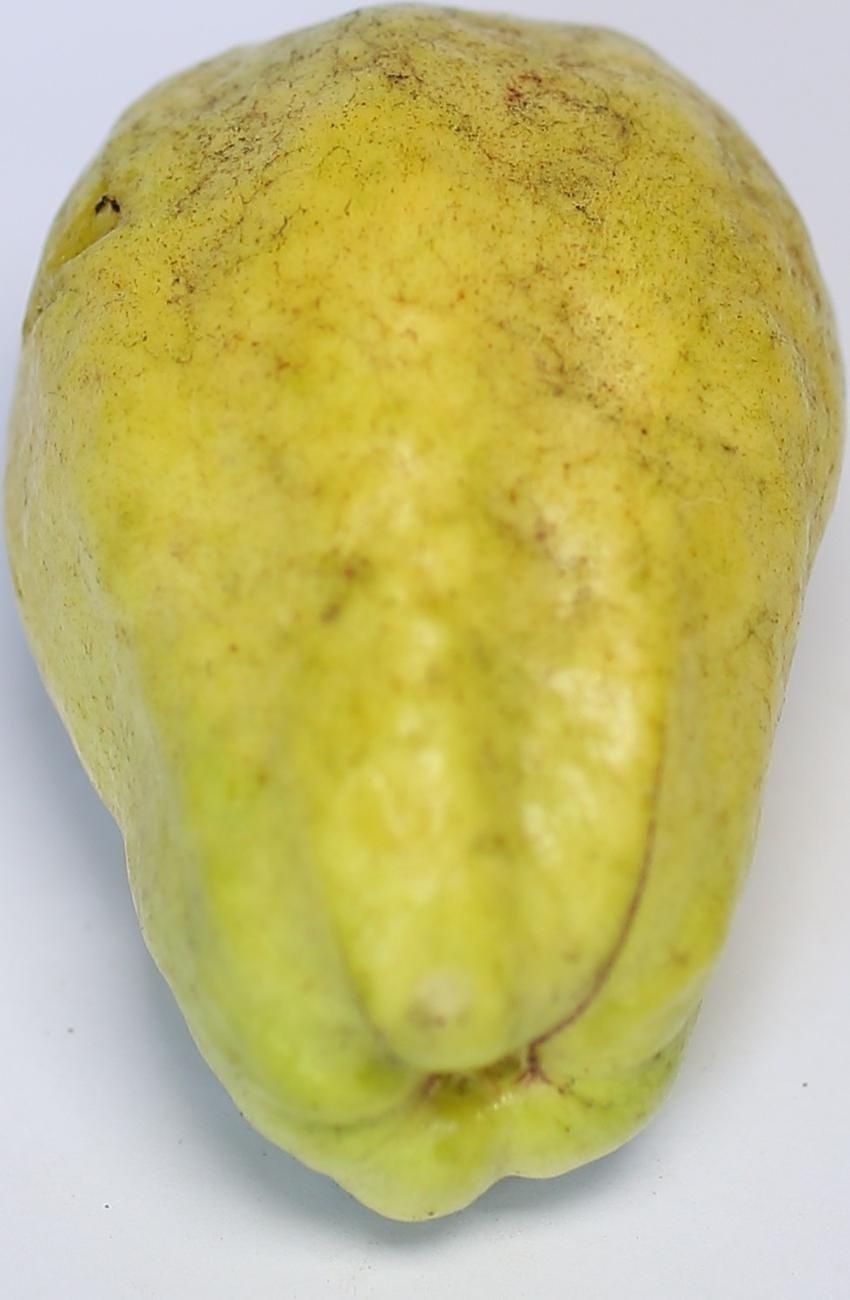
Maturity: mature-green
Variety: thadhrami